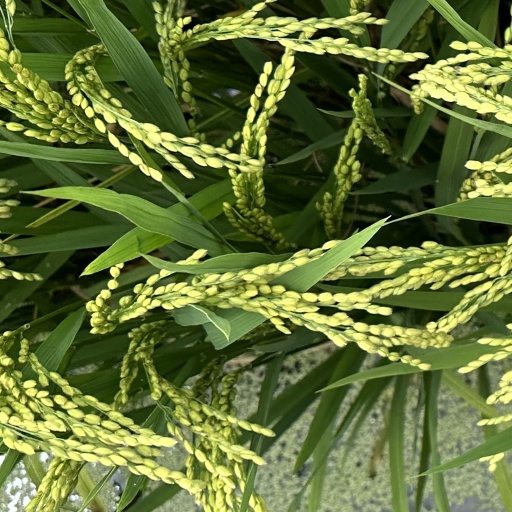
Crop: rice